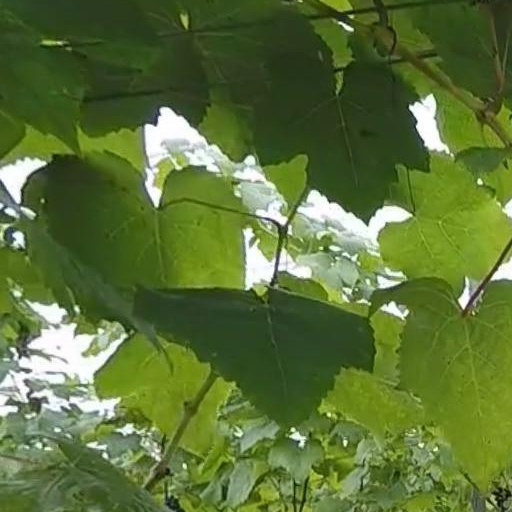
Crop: grape